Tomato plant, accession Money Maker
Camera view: bottom (45 deg); turntable rotation: 30 degrees
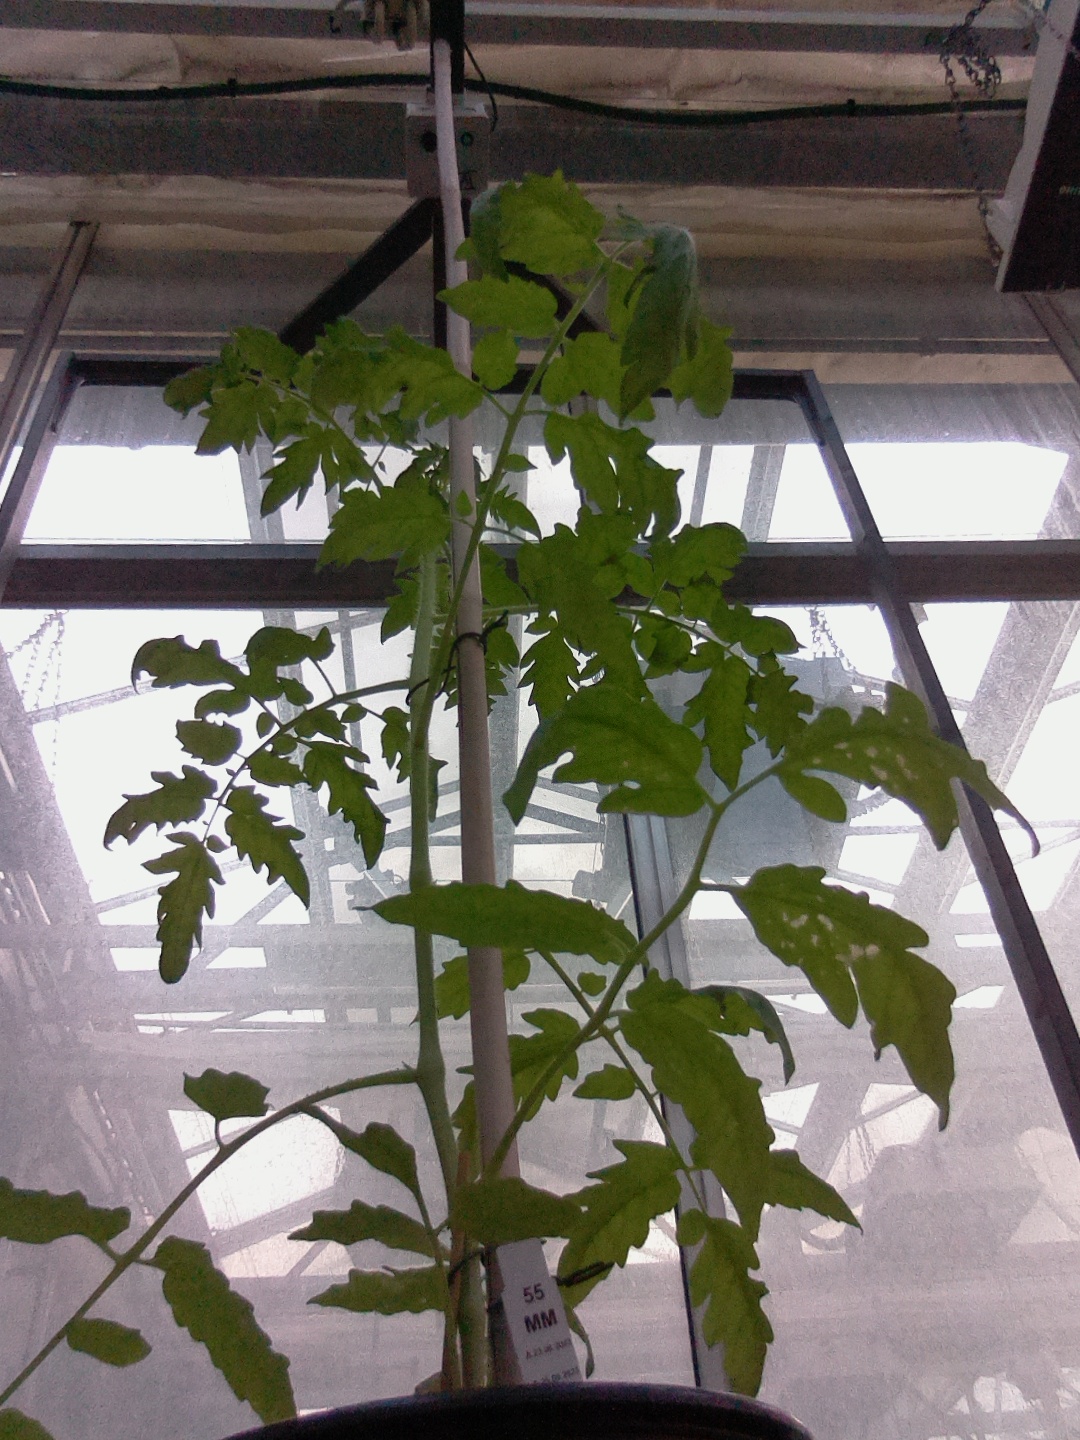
BBCH growth stage 20: First Side shoot start formed